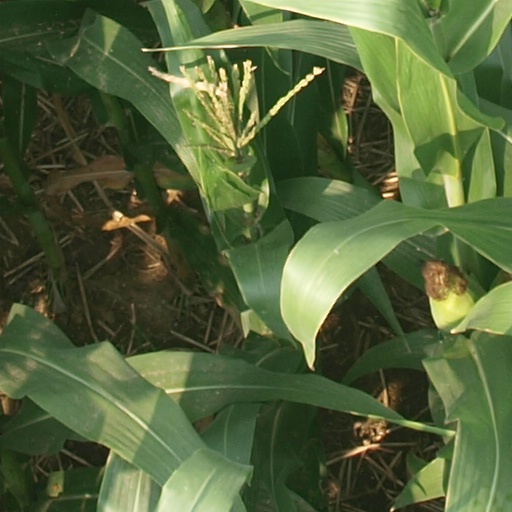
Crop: maize; corn